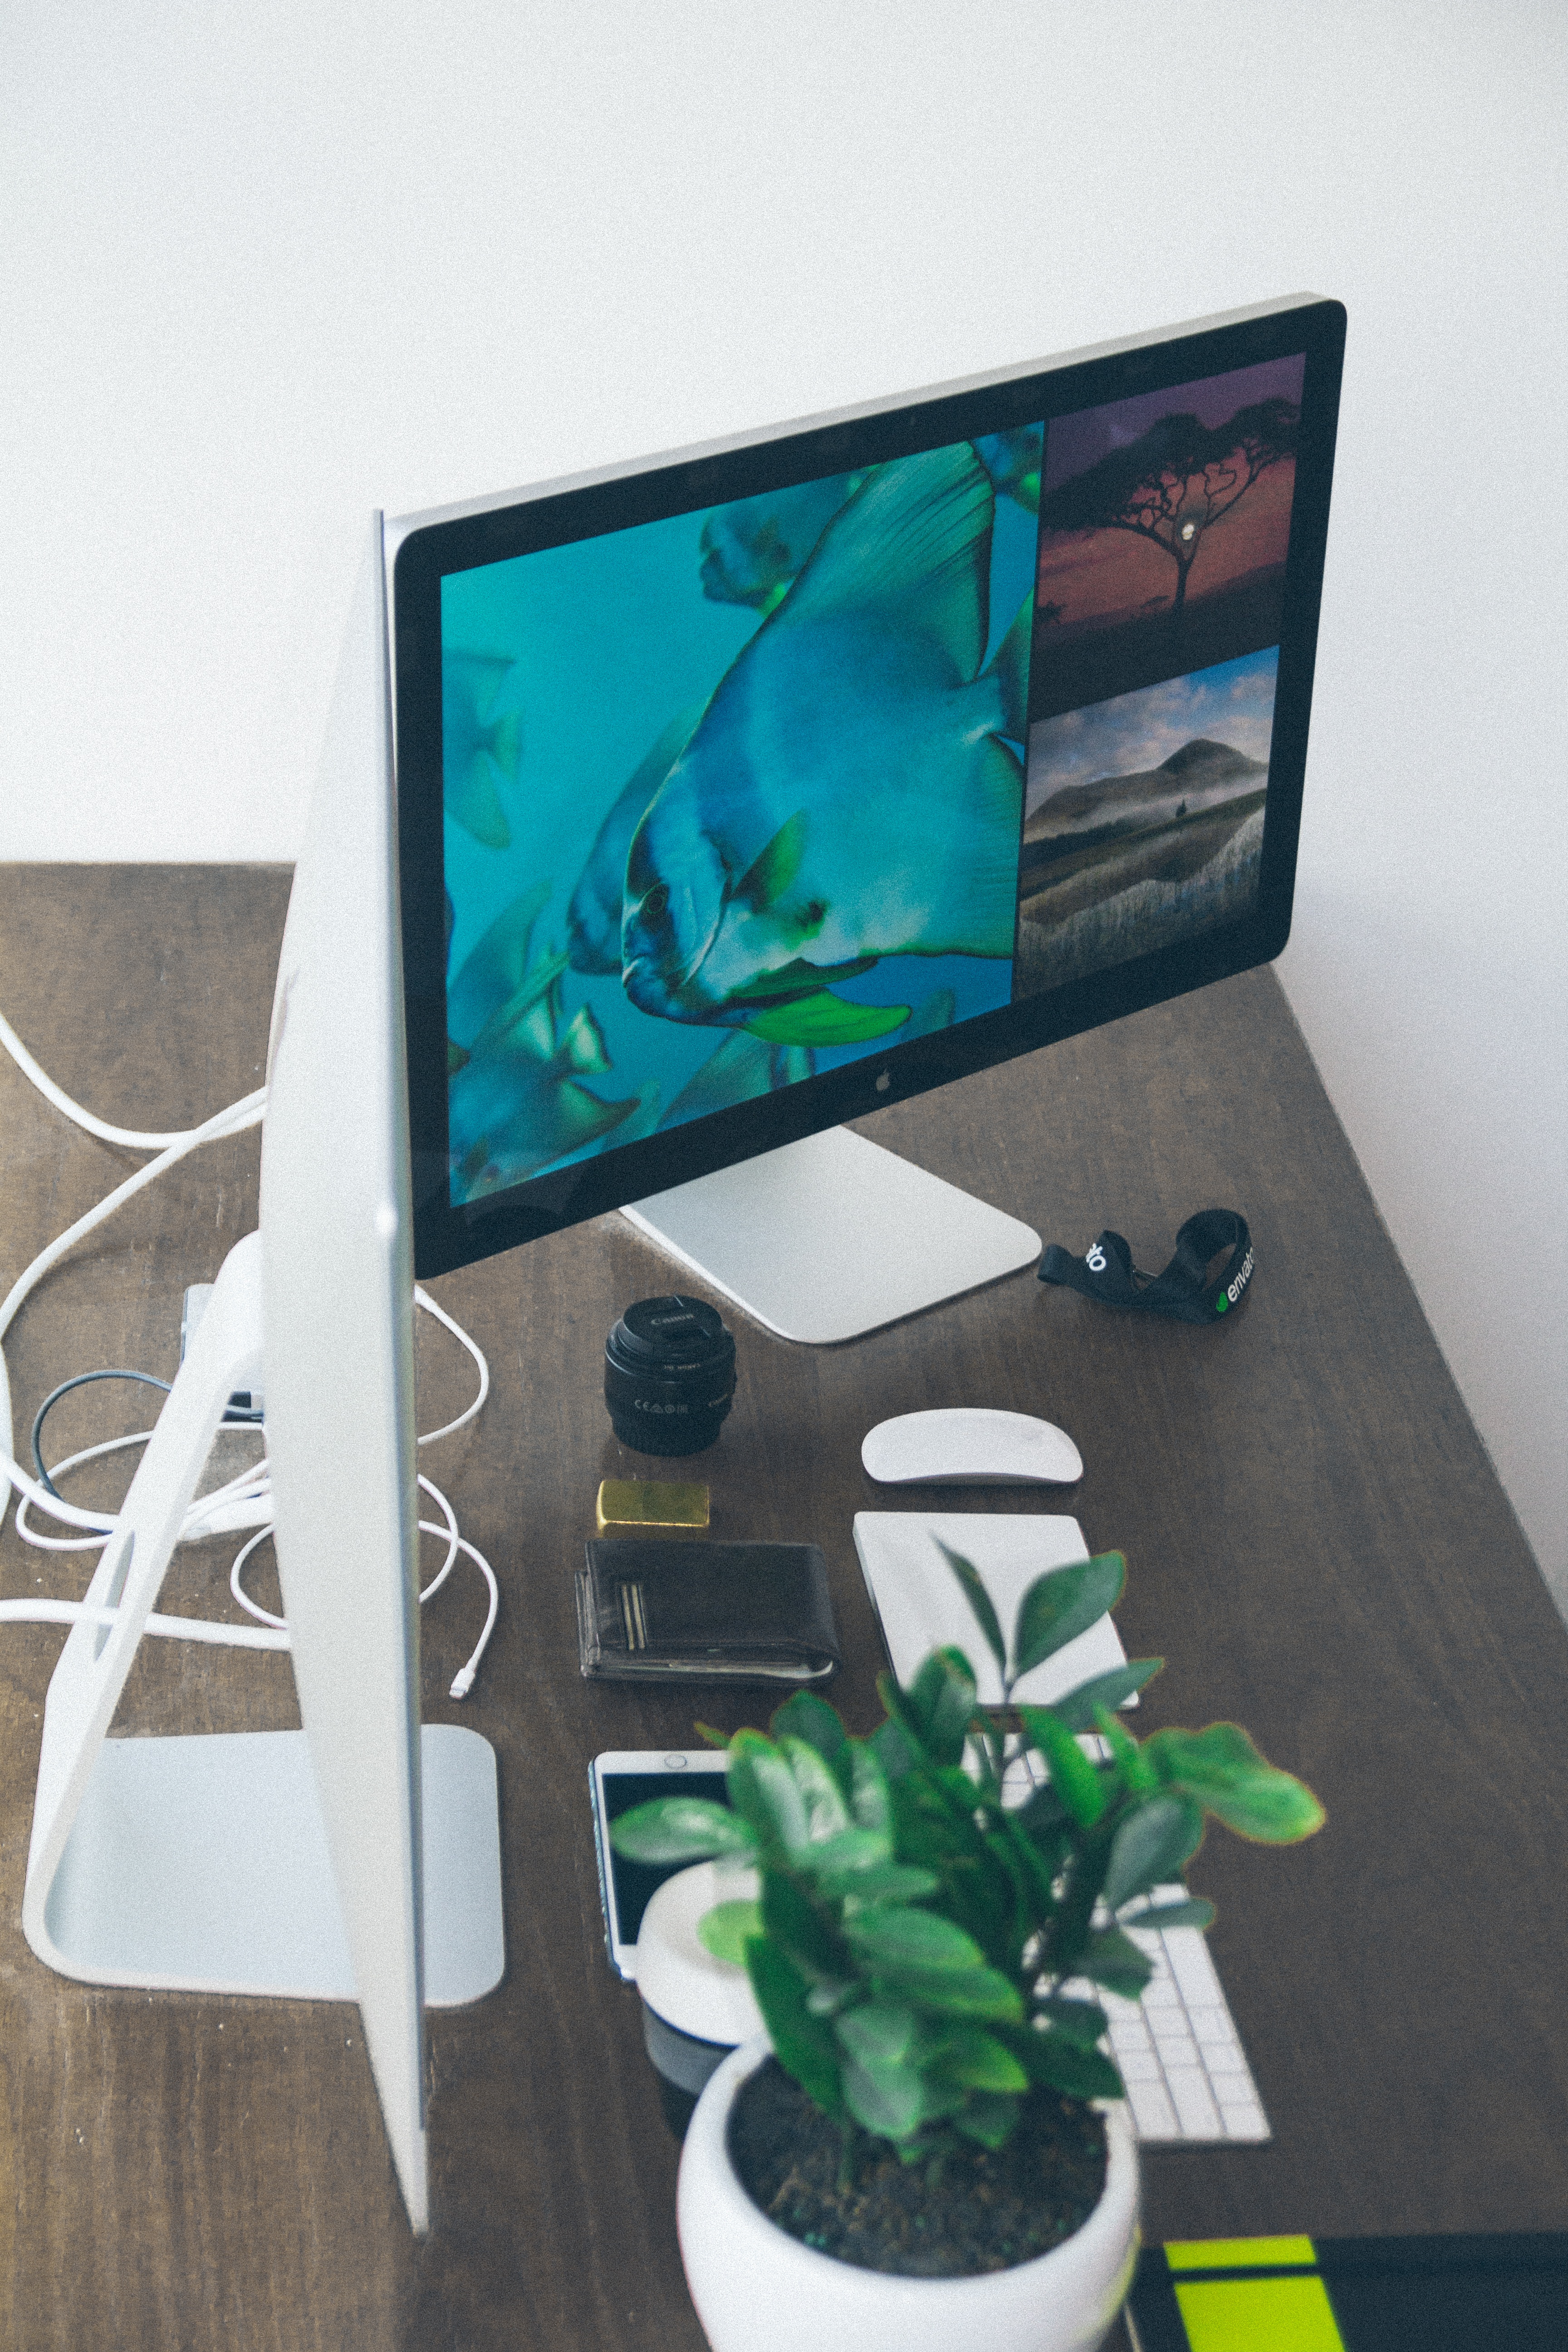
green, gadget, art, design, display device